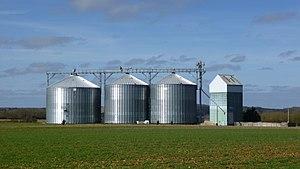
Saint-Martin-sur-Ouanne, Yonne, région Bourgogne, France. Vue ouest depuis Boissel
Saint-Martin-sur-Ouanne est une ancienne commune française, située dans le département de l'Yonne en région Bourgogne-Franche-Comté, devenue, le 1ᵉʳ janvier 2016, une commune déléguée de la commune nouvelle de Charny-Orée-de-Puisaye.